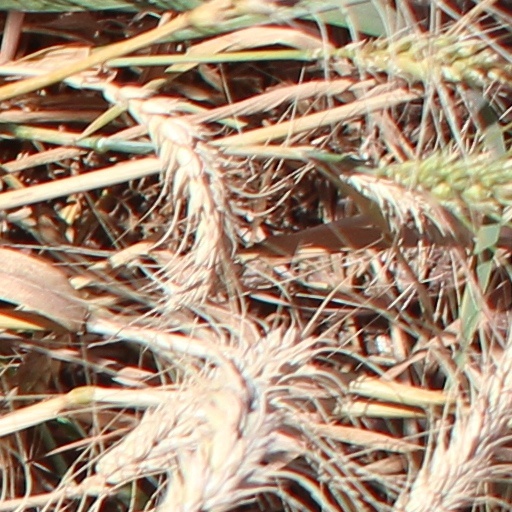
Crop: wheat